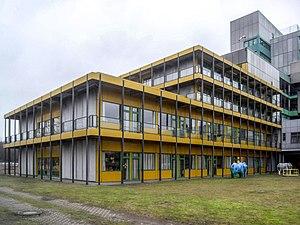
Le Klinikum Worms est un hôpital d’enseignement et est une dépendance de l’Université Johannes Gutenberg de Mayence. Actuellement il y a 555 lits pour 11 sections spécialisées ainsi que deux sections pour des médecins libres. Les 1.500 collaborateurs traitent 26.500 patients stationnaires et 36.000 patients ambulants. Le Klinikum Worms est parmi les 5 hôpitaux le plus grand en Rhénanie-Palatinat.